Jermaine Paul

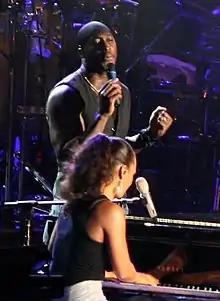
Paul performing with Alicia Keys in foreground; 2006

Jeremiah Jermaine Paul (born July 26, 1979) is an American R&B singer-songwriter. He is best known for his backing vocals on Alicia Keys' singles "Diary", "Unbreakable", and her cover of Marvin Gaye's "If This World Were Mine". The former of which received a nomination for Best R&B Performance by a Duo or Group with Vocals at the 47th Annual Grammy Awards. Paul was initially a member of the short-lived R&B group 1 Accord, who signed with Shaquille O'Neal's T.W.Is.M. Records in 1994.